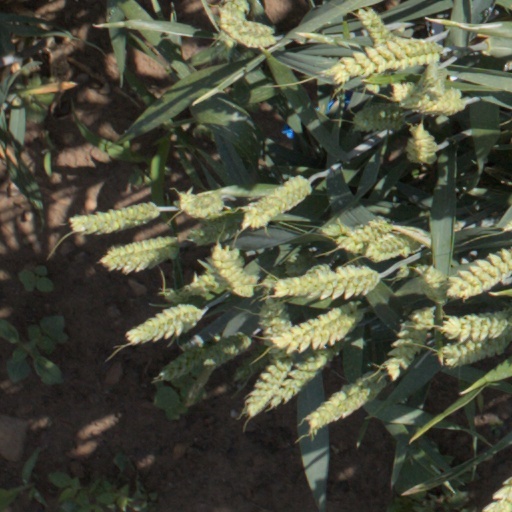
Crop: wheat